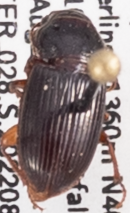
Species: Cratacanthus dubius
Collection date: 2022-08-24
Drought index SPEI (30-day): -0.786
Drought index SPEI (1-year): -1.578
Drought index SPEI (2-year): -1.69